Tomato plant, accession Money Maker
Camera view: vertical (180 deg); turntable rotation: 330 degrees
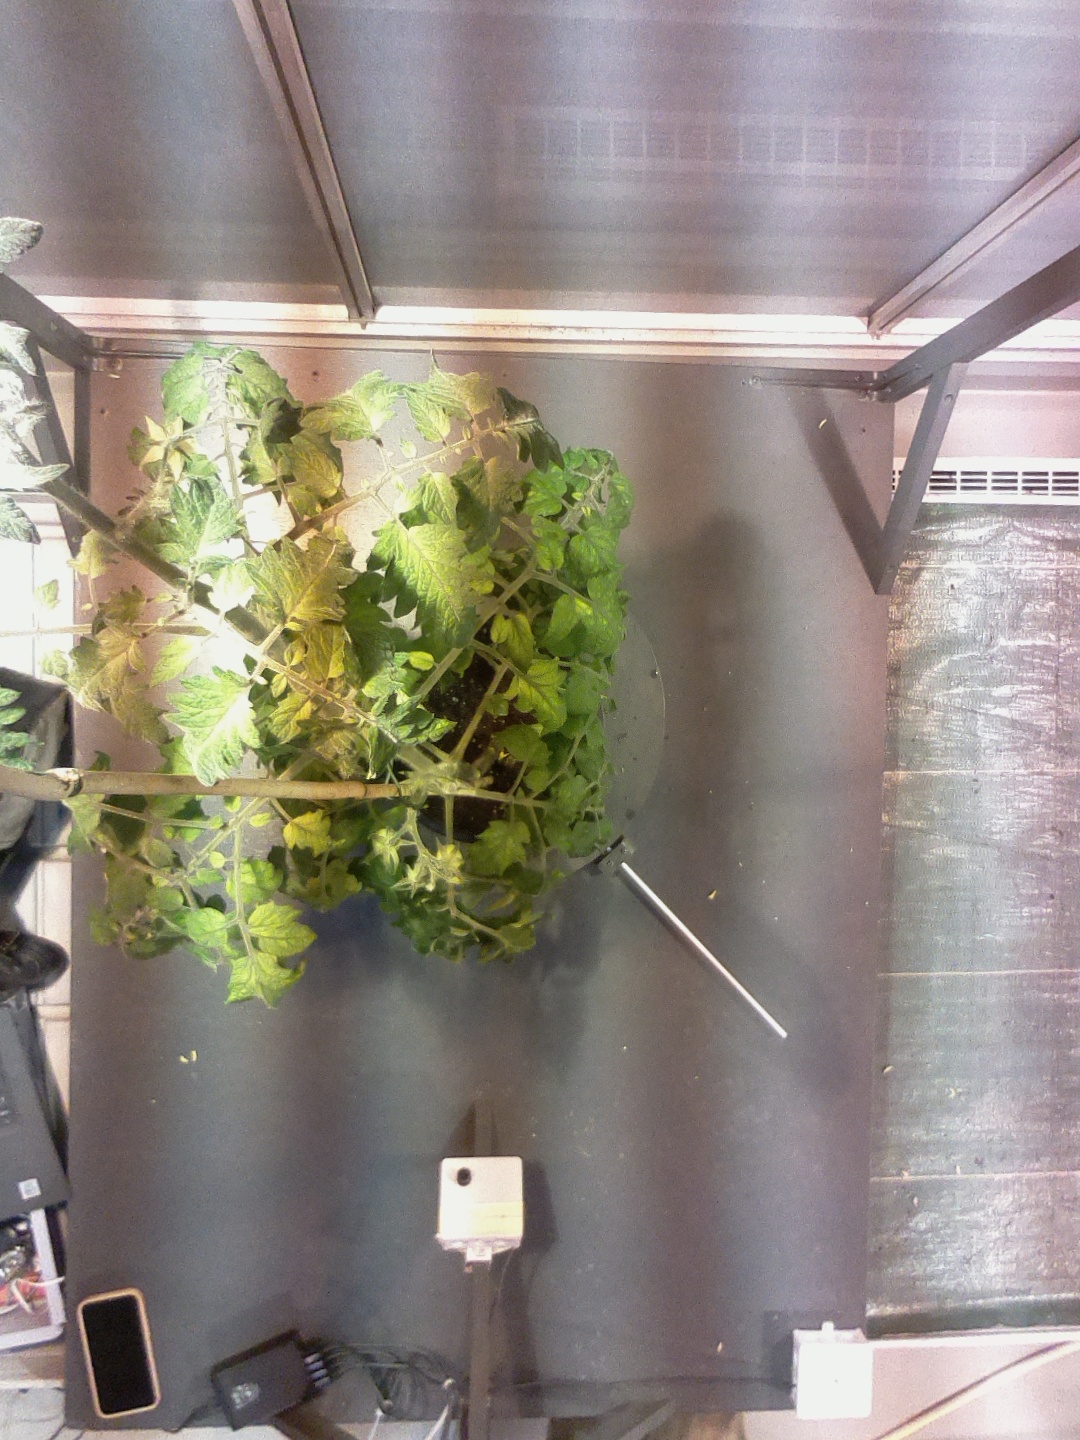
BBCH growth stage 71: 10%-20% of final fruit size